The Life's Romance of Adam Lindsay Gordon

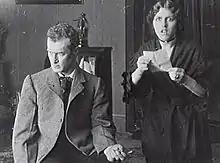
Still from film

The Life's Romance of Adam Lindsay Gordon is a 1916 Australian feature-length film directed by W. J. Lincoln, based on the life of poet Adam Lindsay Gordon.